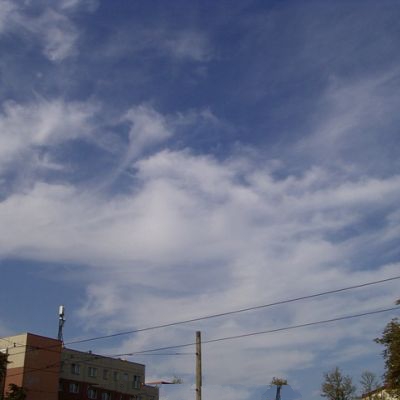
Cloud type: Cirrus (Ci)